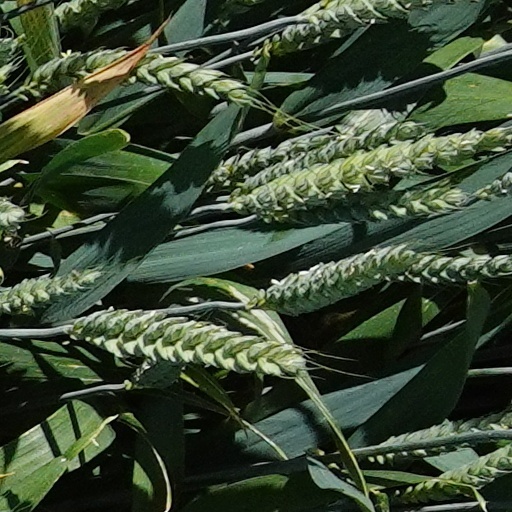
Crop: wheat